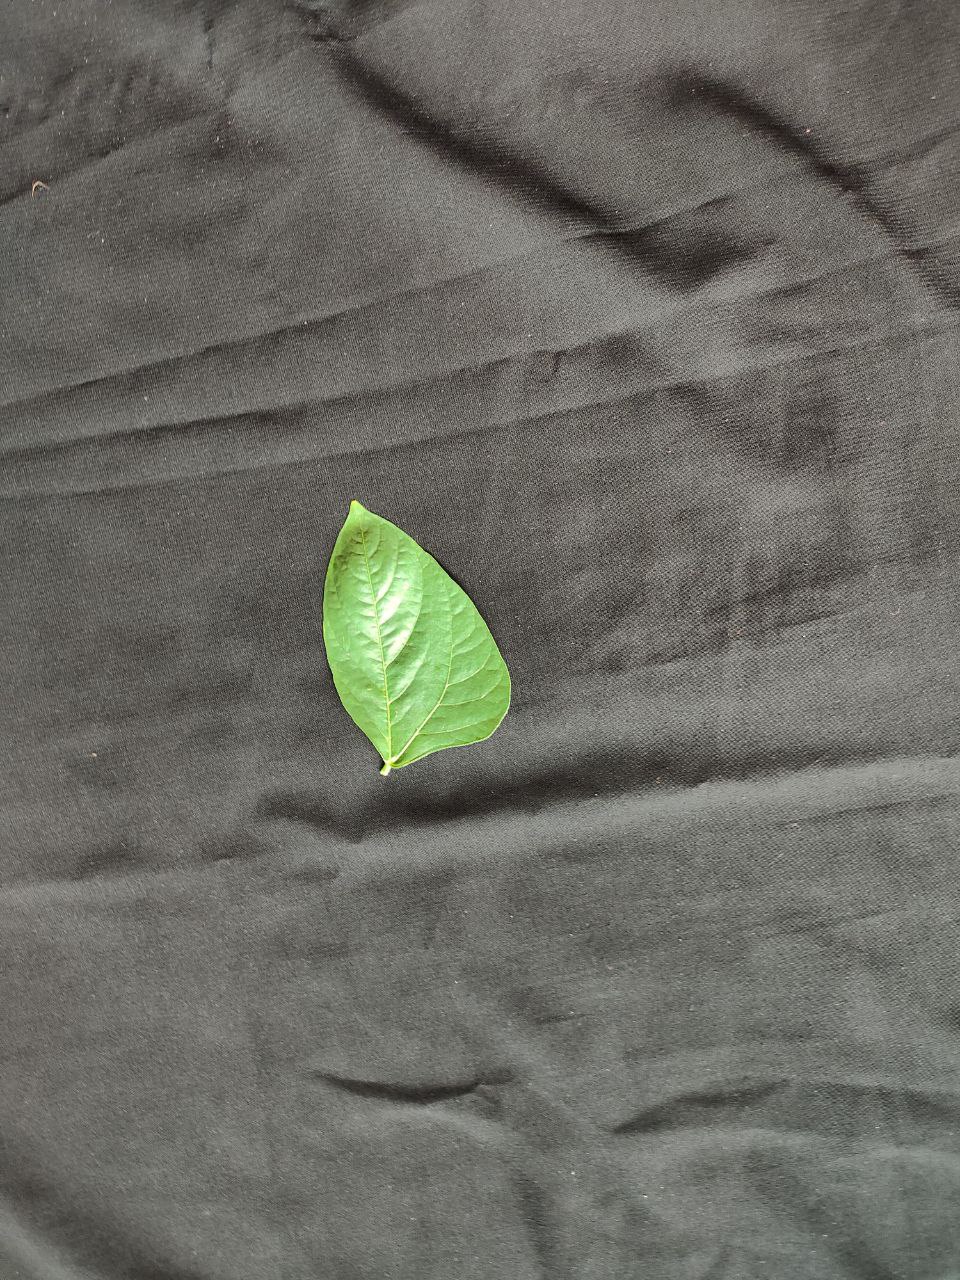
Crop: cowpea
Leaf condition: Fresh Leaf